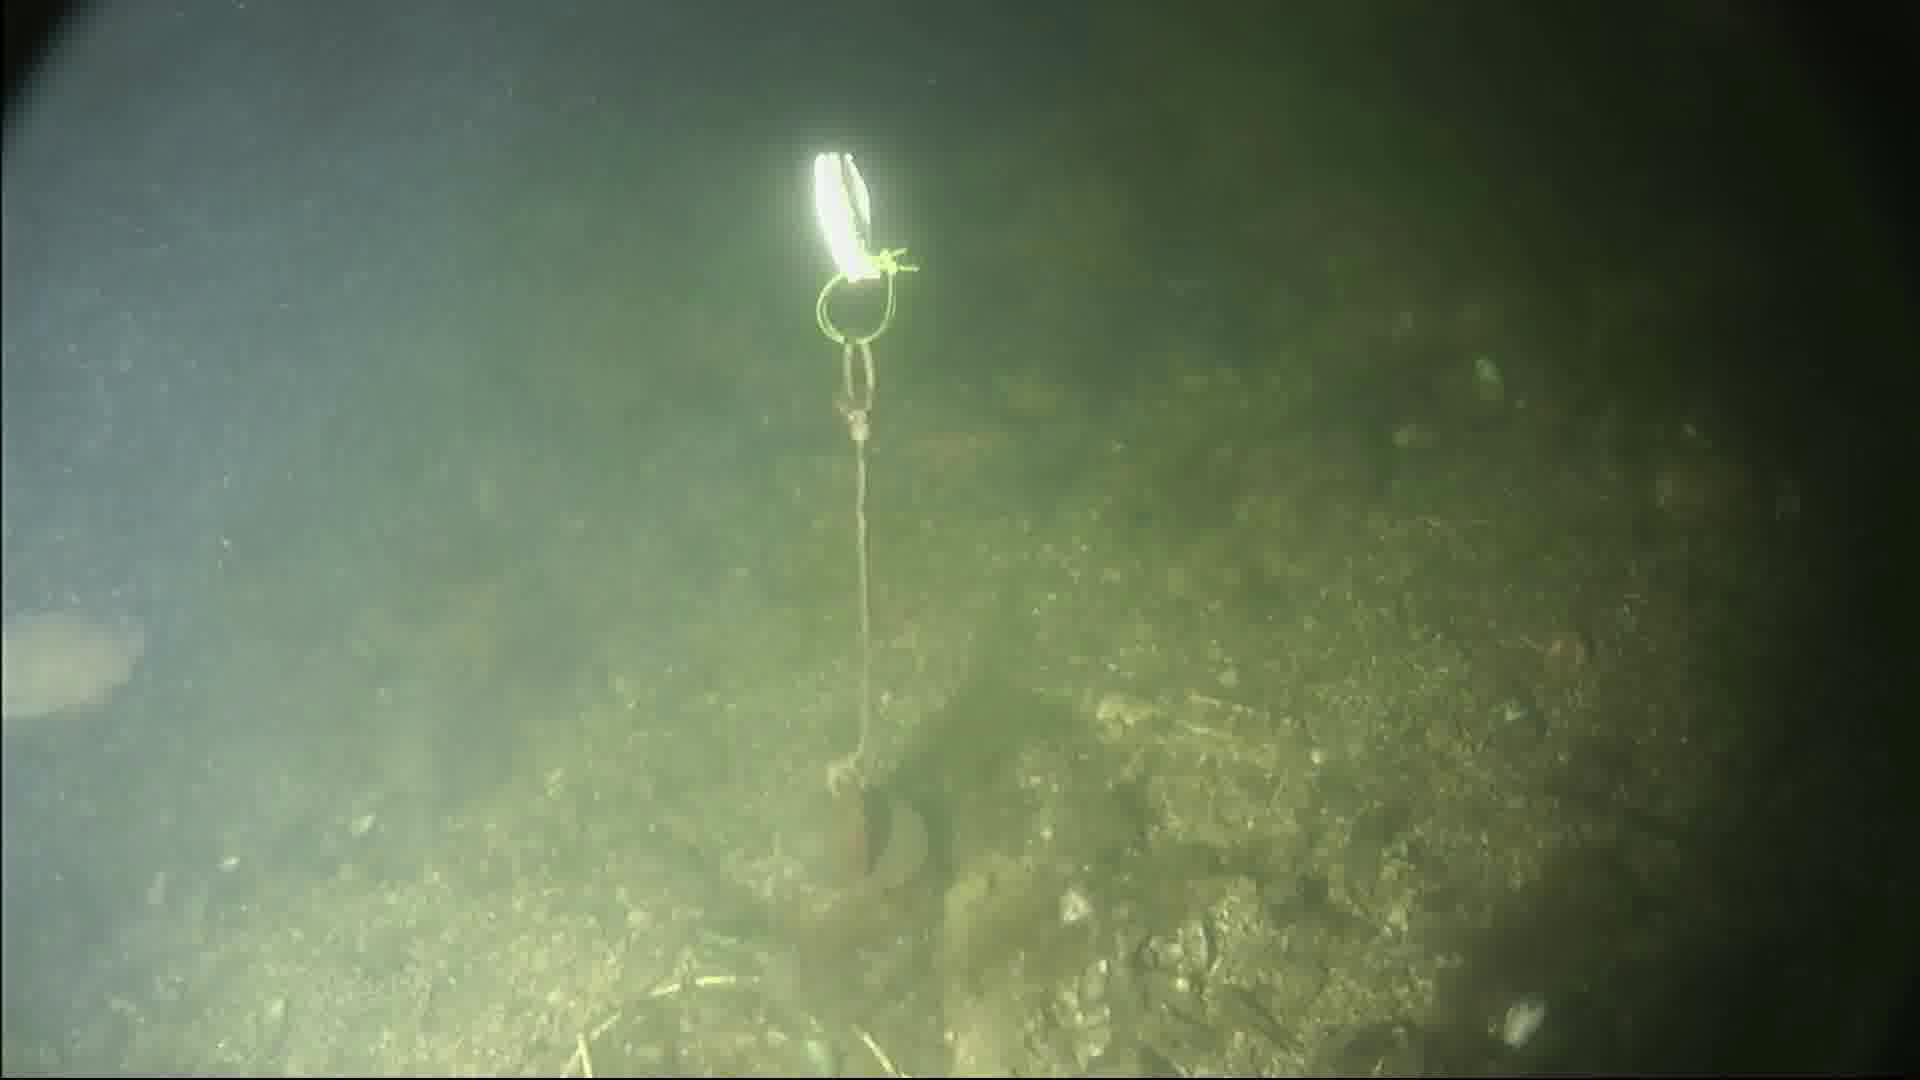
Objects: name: fish